Smokey Joe Williams

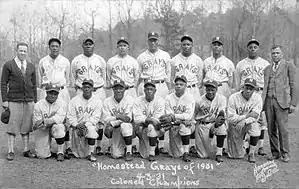
Williams (standing, center) with the 1931 Homestead Grays

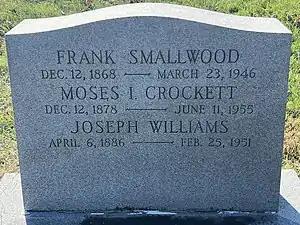
Joseph Williams grave marker

On August 2, 1930, at age 44, Williams struck out 27 Kansas City Monarchs in a 1–0, 12-inning, one-hit night game victory. His mound opponent, Chet Brewer, struck out 19 men. That same year, he beat a younger Negro league star who was just bursting into superstardom, Satchel Paige, also by 1–0, in their only meeting against each other. Williams retired from baseball two years later.